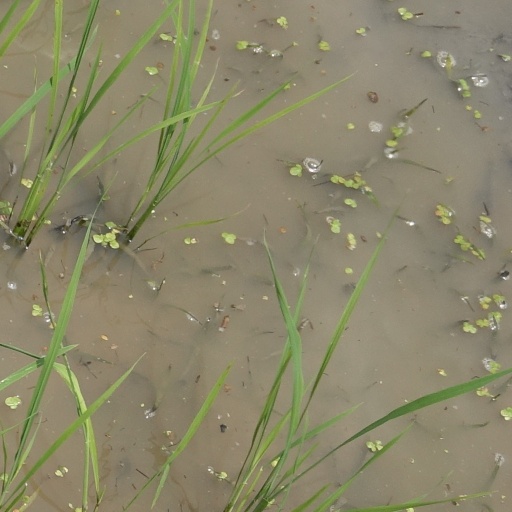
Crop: rice